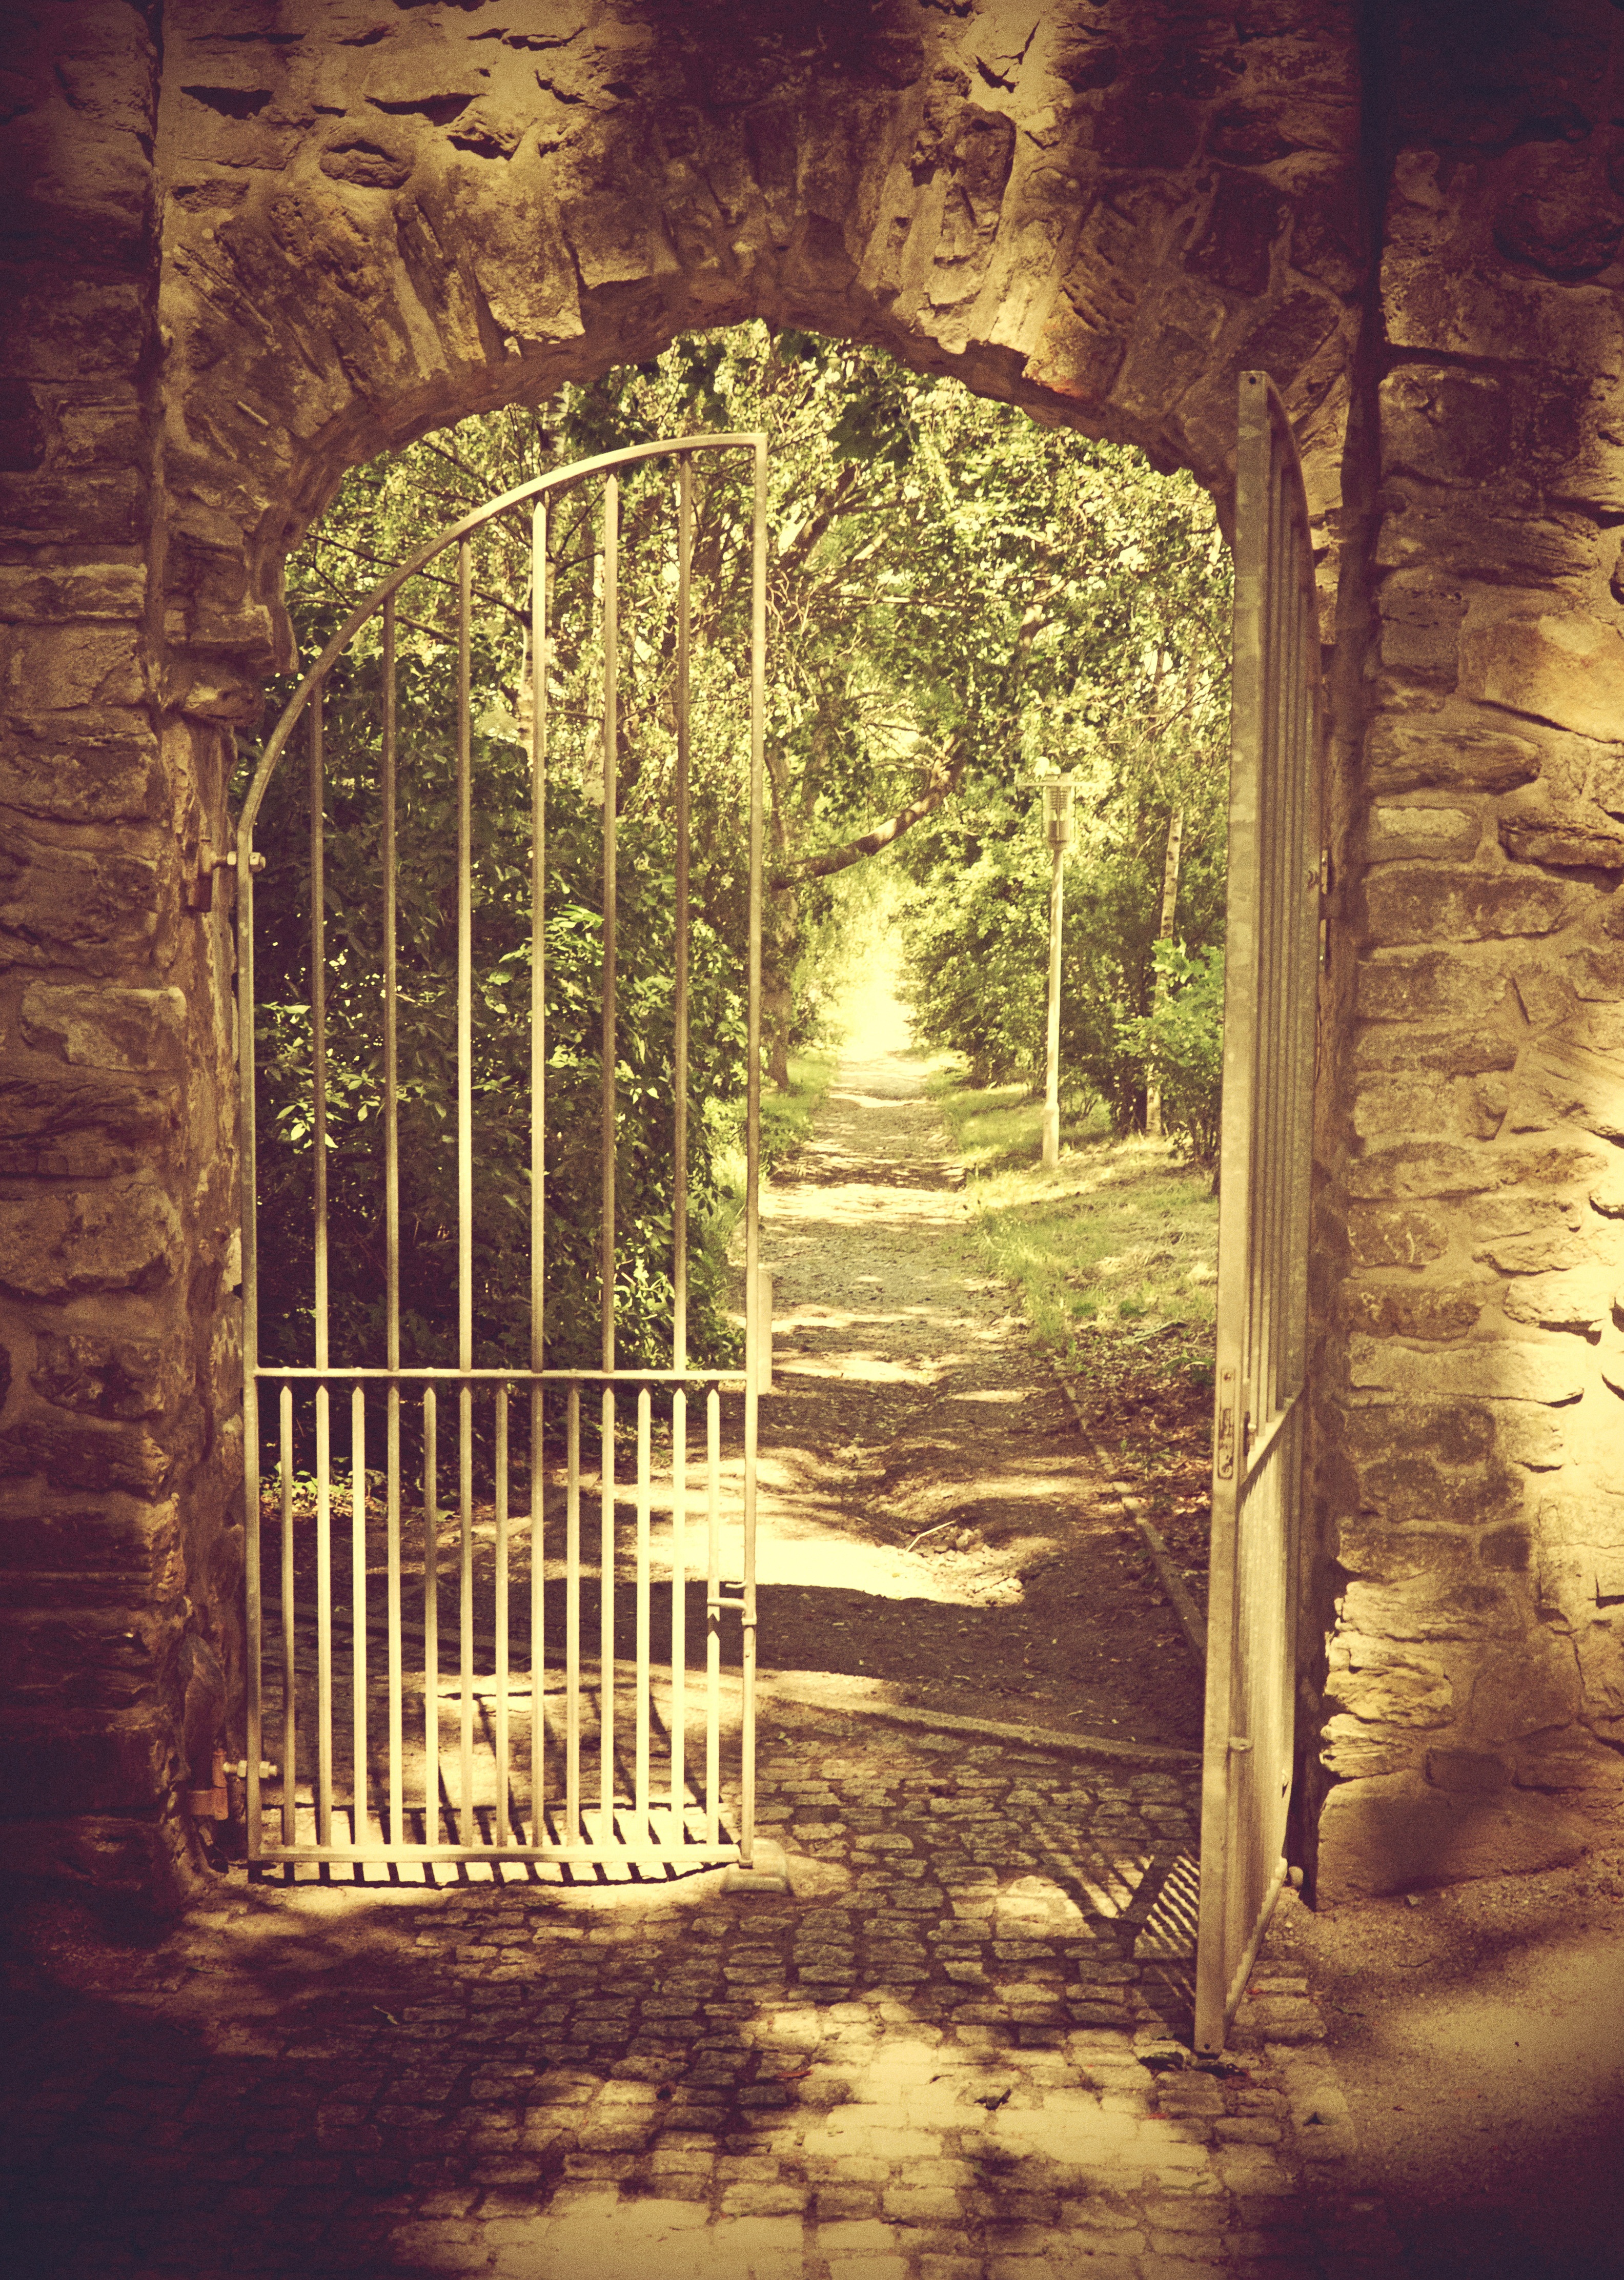
tree, open, light, sunlight, flower, view, old, wall, summer, arch, reflection, autumn, castle, darkness, cemetery, goal, photograph, away, iron gate, open door